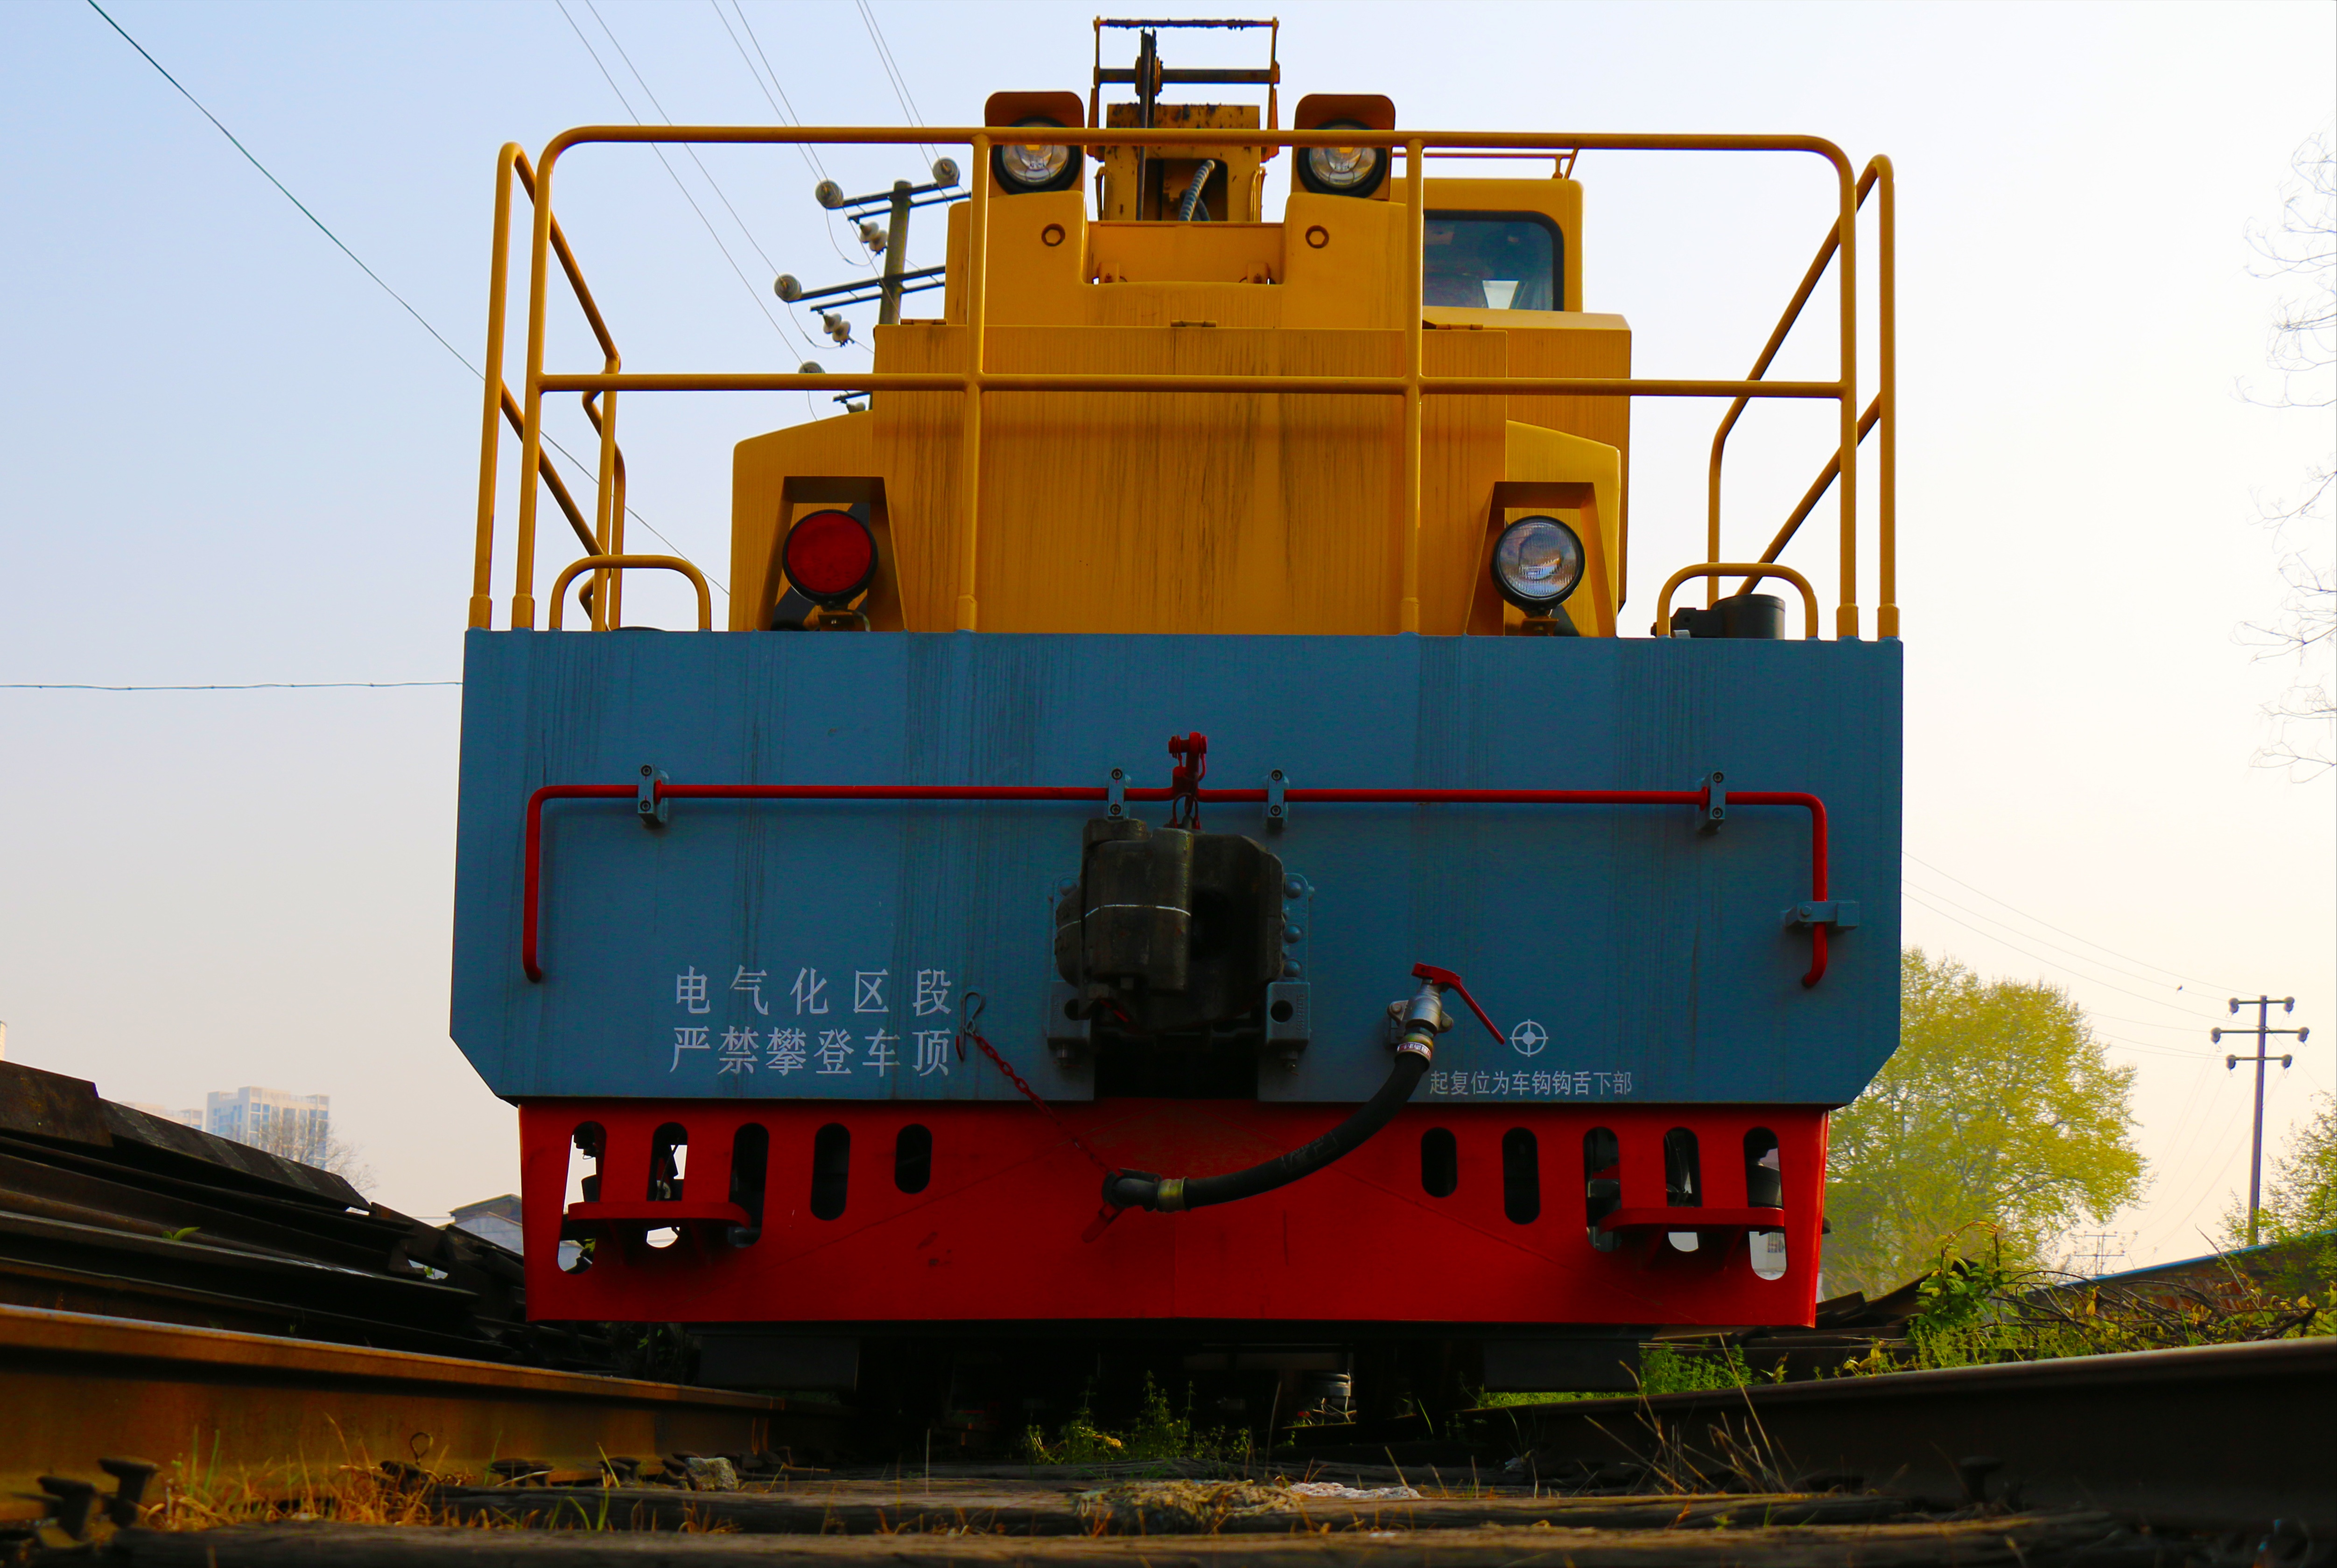
train, transport, vehicle, locomotive, rail transport, freight transport, construction equipment, rolling stock, railroad car